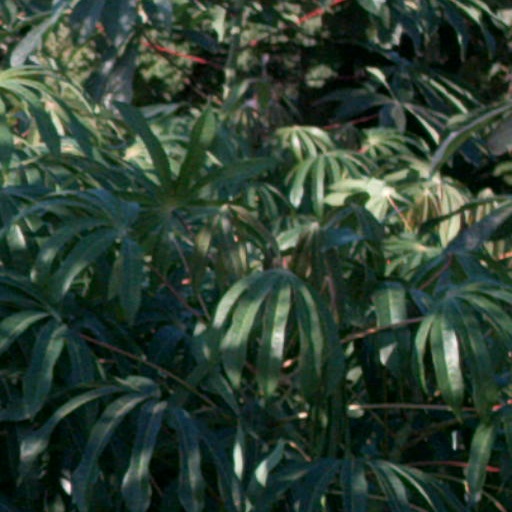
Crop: cassava